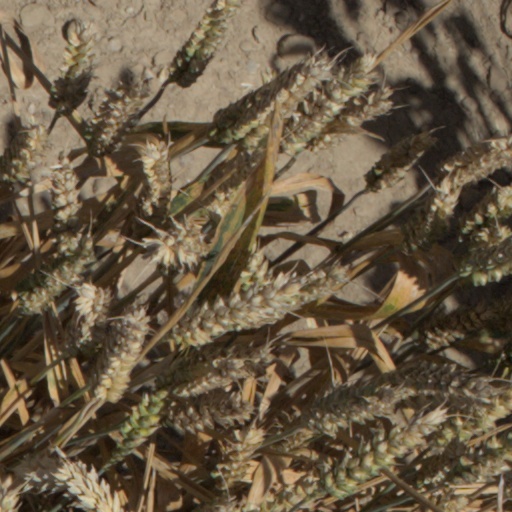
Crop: wheat